Stouffville District Secondary School

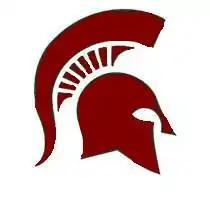

Stouffville District Secondary School (SDSS) is a public secondary school, and is the only secondary school located in the Town of Whitchurch–Stouffville. It is administered by the York Region District School Board.